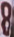
Number: 8